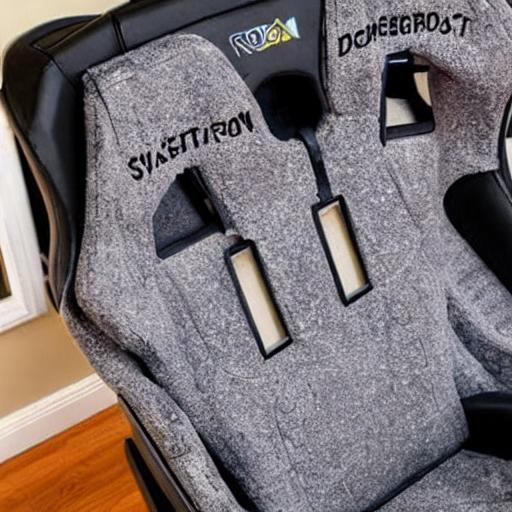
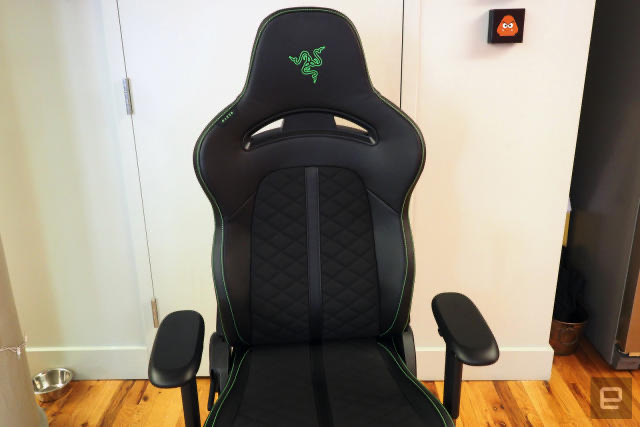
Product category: items_chair
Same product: no